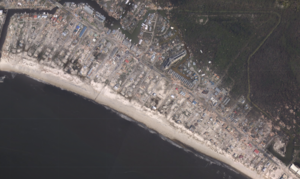
L’ouragan Michael est le quatorzième système tropical, le treizième nommé et le septième ouragan de la saison cyclonique 2018 dans l'océan Atlantique nord. Dès le 2 octobre, un centre dépressionnaire mal organisé a commencé à être suivi par le NHC au large du Nicaragua. Il est devenu une dépression tropicale potentielle le 6 octobre, une tempête tropicale le lendemain, puis un ouragan le 8. Le 9 octobre à 21 h UTC, il est passé à la catégorie 3, devenant le second ouragan majeur de la saison 2018 tout en se dirigeant vers la côte du Panhandle de Floride, puis la catégorie 4 le 10 octobre au matin. À 18 h UTC le même jour, l’œil de Michael a touché la côte près de Mexico Beach, ses vents soutenus étant de 250 km/h et sa pression centrale de 919 hPa le plaçant donc à la catégorie 4 de l'échelle de Saffir-Simpson. Cependant, dans le rapport final du NHC, Michael fut rehaussé à la catégorie 5 avec des vents de 260 km/h, devenant ainsi le 4ᵉ ouragan à frapper les USA à cette intensité depuis 1935. Il égalise en termes de vents moyens ceux de l'ouragan Andrew, lors de son impact fin août 1992.